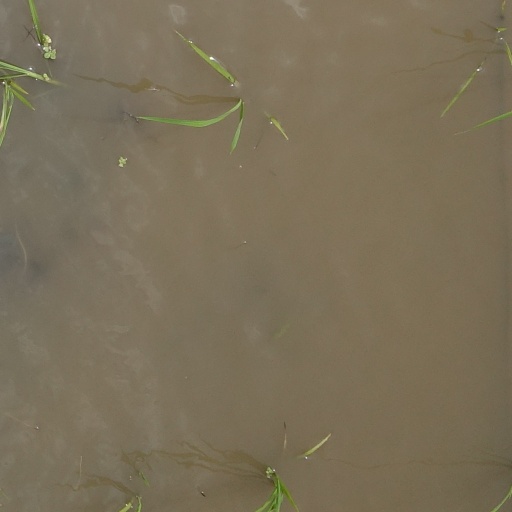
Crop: rice